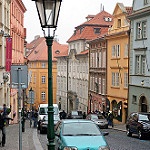
Label: street